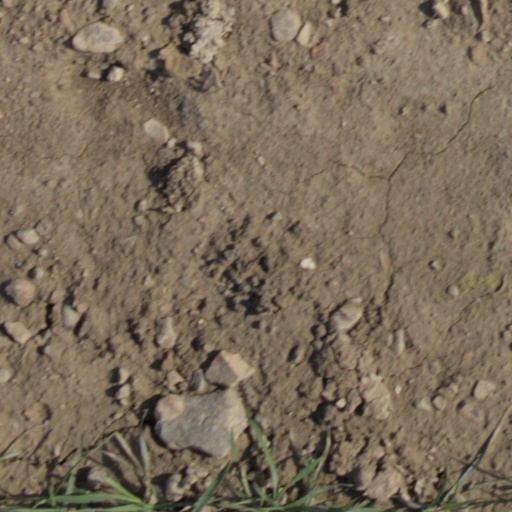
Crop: wheat